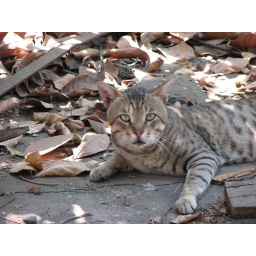
A cat looking like a tame Tiger and roaring like wild tiger in my building.